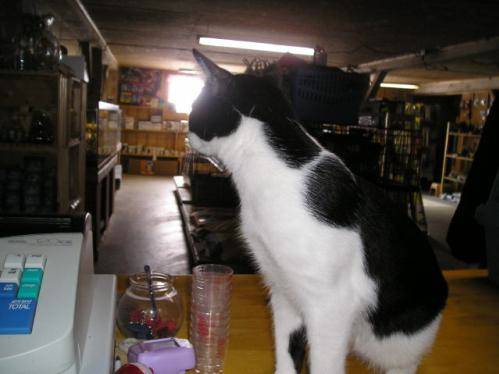
Label: cat